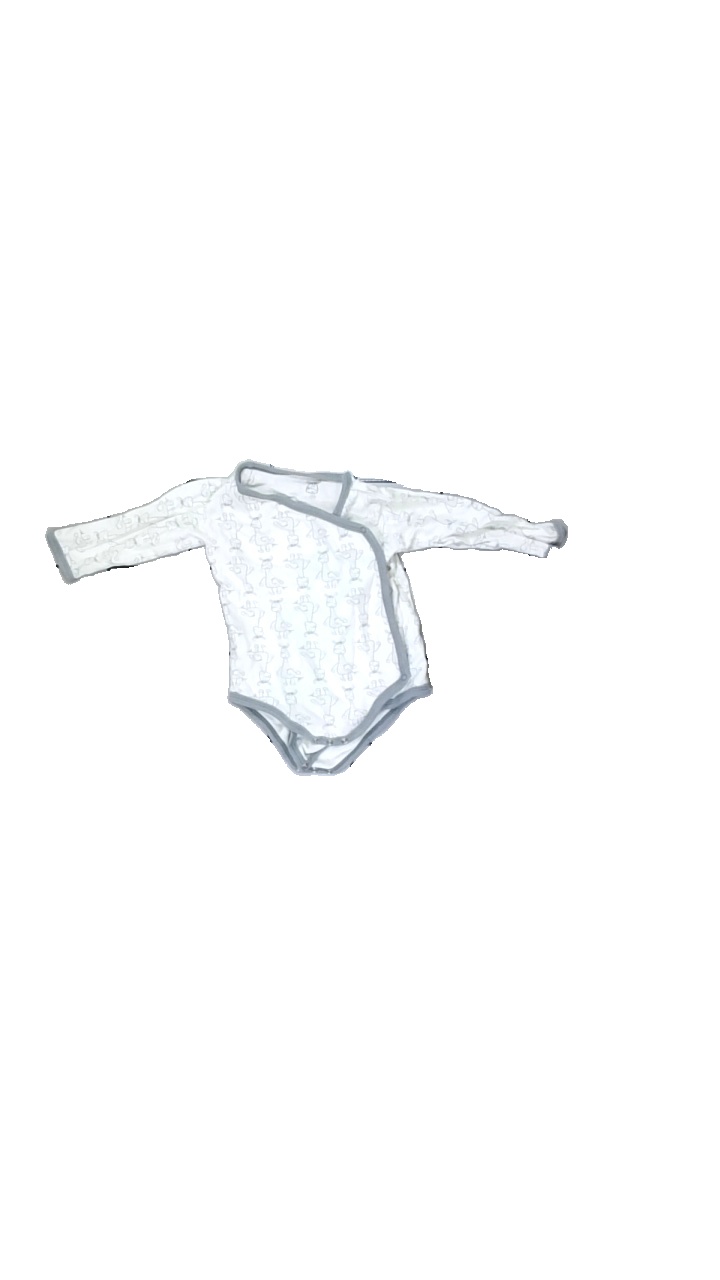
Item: Top (Children)
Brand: Missing
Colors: Grey, White
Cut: Regular
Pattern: Animal print
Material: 100% cotton
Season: All
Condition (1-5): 2
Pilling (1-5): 5
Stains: Major
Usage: Recycle
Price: <50